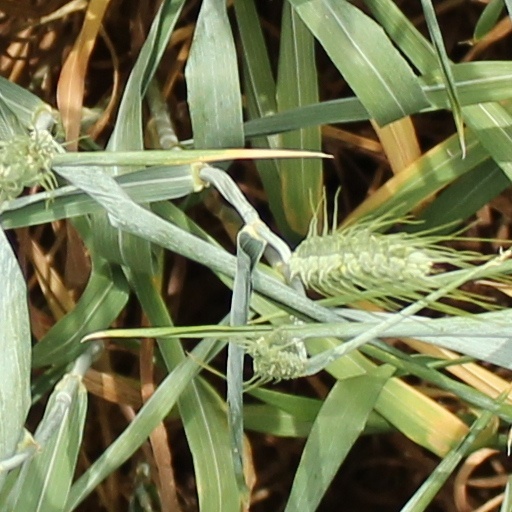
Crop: wheat